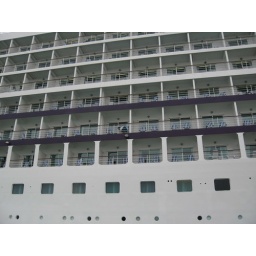
Our ship as we approach the Maritima from our water taxi in Venice.